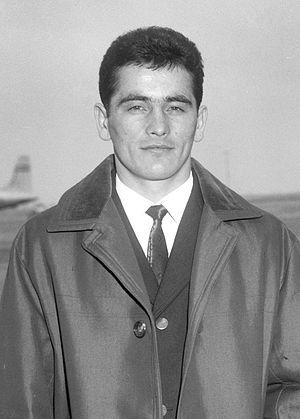
János Kajdi est un boxeur hongrois né le 30 décembre 1939 à Szombathely et mort le 10 avril 1992 à Budapest.